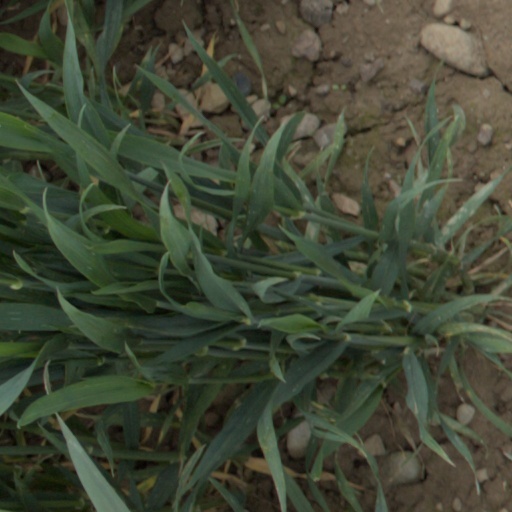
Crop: wheat